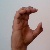
The image shows a hand gesture representing the letter 'C' in Indian Sign Language.